WZCR

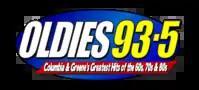
Former logo from 2013-2021

On two occasions (in 2004 and 2005), WZCR was simulcast on WCKL as filler programming while Clear Channel unsuccessfully tried to sell that station due to market concentration concerns.